Hit List (musical)

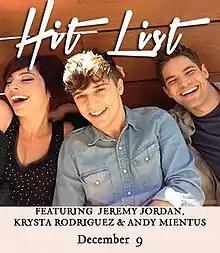
Original poster for "Hit List"

Hit List is an American musical with music and lyrics by Marc Shaiman, Scott Wittman, Drew Gasparini, Joe Iconis, Andrew McMahon, Benj Pasek & Justin Paul, and Lucie Silvas and a book by Julia Brownell, based on the original fictitious musical from the second season of the NBC television series "Smash".